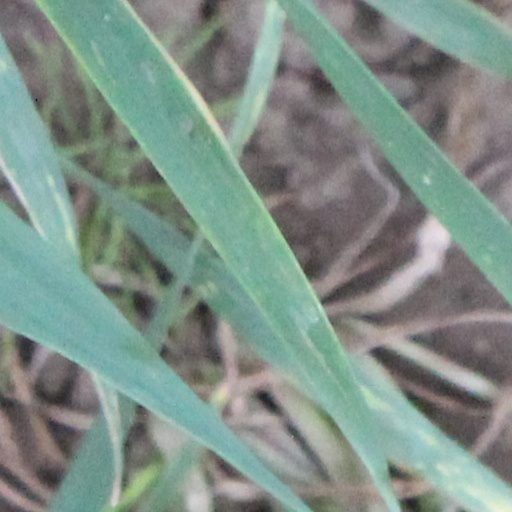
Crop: wheat